Otfried Nassauer

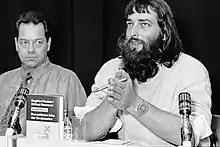
Nassauer (right) with Fischer in 1992 at the book presentation of "Satansfaust"

Otfried Nassauer (August 20, 1956 – October 1, 2020) was a German journalist and peace researcher, who interacted between civil society, mass media and politics. Over the course of four decades he had a profound impact on the public discourse in Germany and beyond about German and international military policy, especially in the fields of arms control and arms exports.